Moses Brown

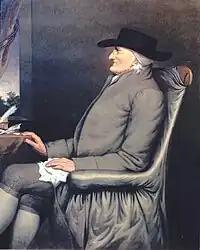
Moses Brown in later life; portrait by Martin Johnson Heade

In 1779, Brown married his second wife Mary Olney, a fellow Quaker. They were married for 18 years and had no children.